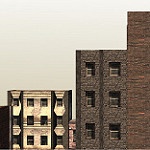
Scene: Outdoor